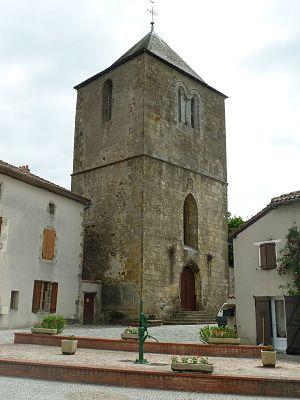
église d'Abzac (16), France
Abzac est une commune du Sud-Ouest de la France, située dans le département de la Charente.